Semana Santa

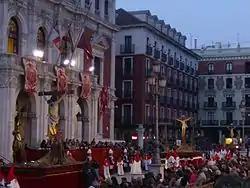
In Valladolid

In Spain, Semana Santa processions are among the most elaborate and culturally significant in the world. These events, rooted in medieval and Baroque traditions, are organized by Catholic brotherhoods ("cofradías") that carry ornate floats ("pasos") through the streets, depicting scenes from the Passion of Christ and the Sorrows of the Virgin Mary. Participants often wear penitential robes and conical hoods ("capirotes"), walk barefoot, or carry wooden crosses as acts of penance. While southern cities like Seville, Málaga, and Jerez de la Frontera are known for their dramatic and vibrant processions, northern regions such as Zamora, León, and Valladolid feature more austere and solemn commemorations. These processions combine religious devotion, public spectacle, art, music, and local identity, and many have been declared Festivals of International Tourist Interest by the Spanish government.